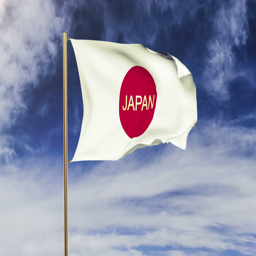
flag with title waving in the wind .